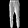
Label: Trouser